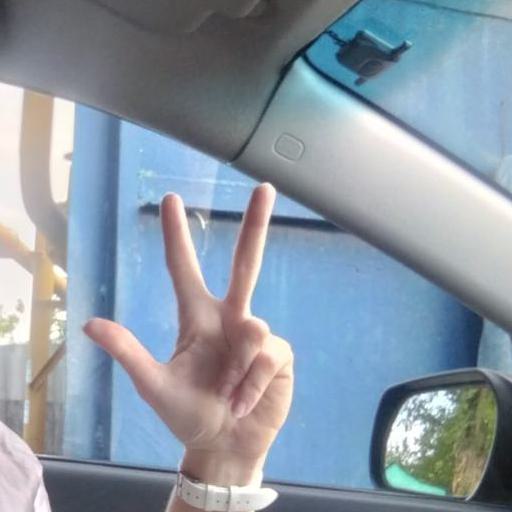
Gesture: three2